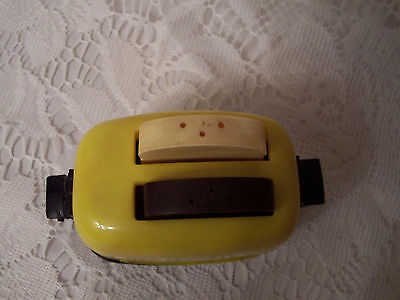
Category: toaster